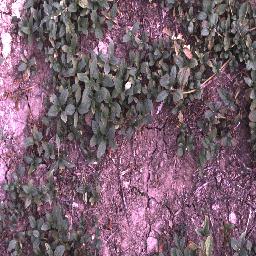
Label: negative